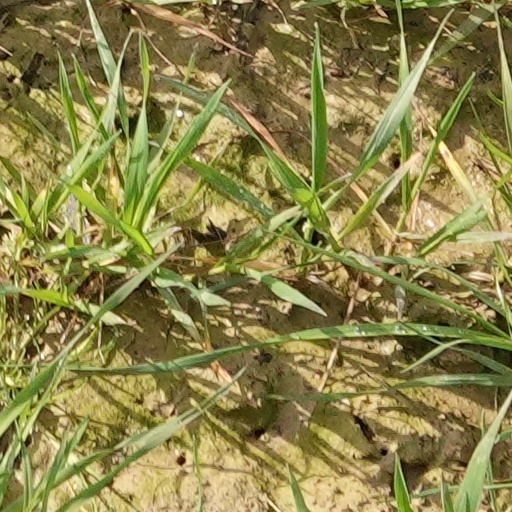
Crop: wheat